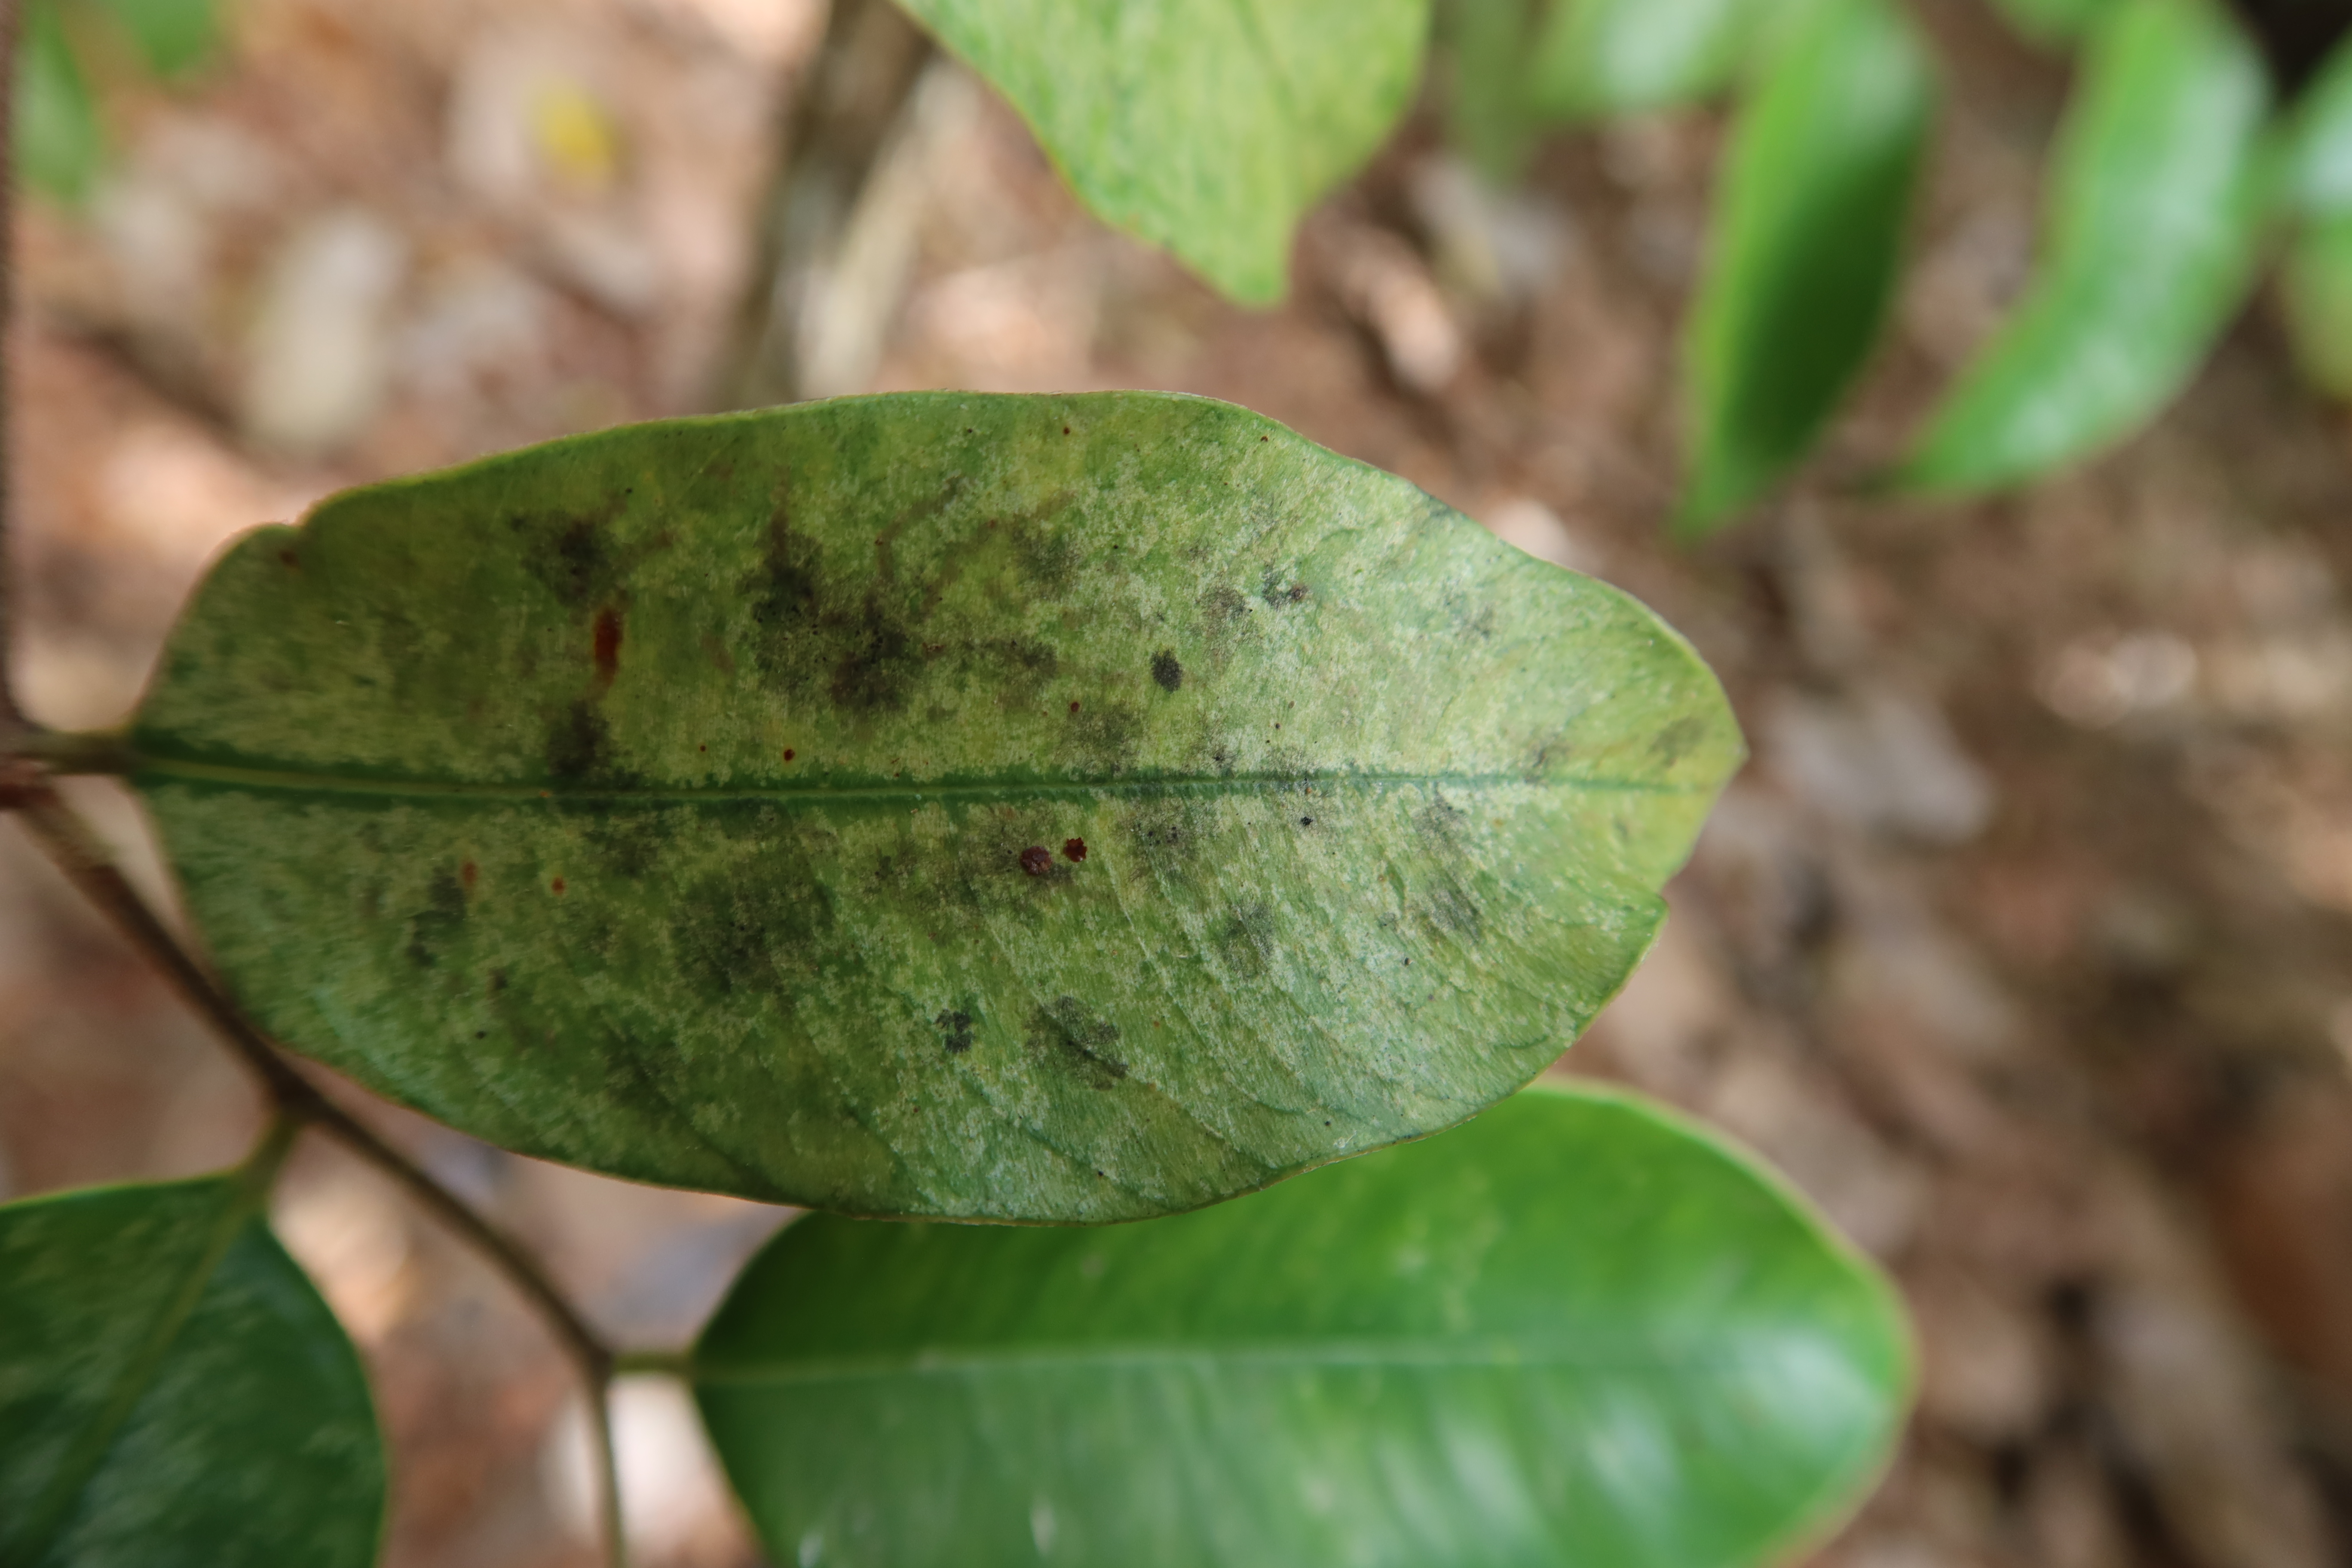
Label: Black spots